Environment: real
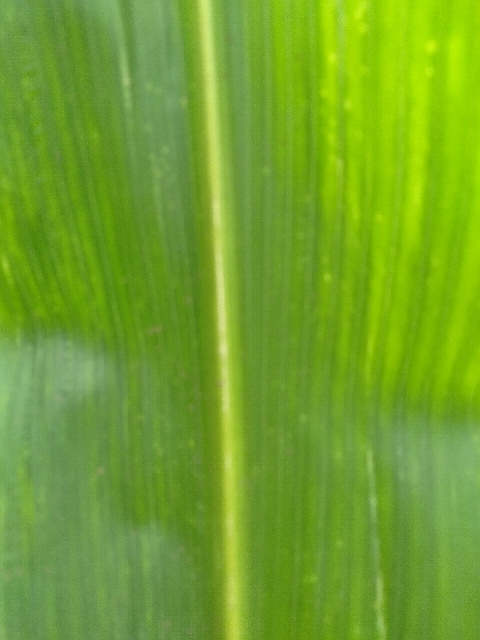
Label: lethal_necrosis